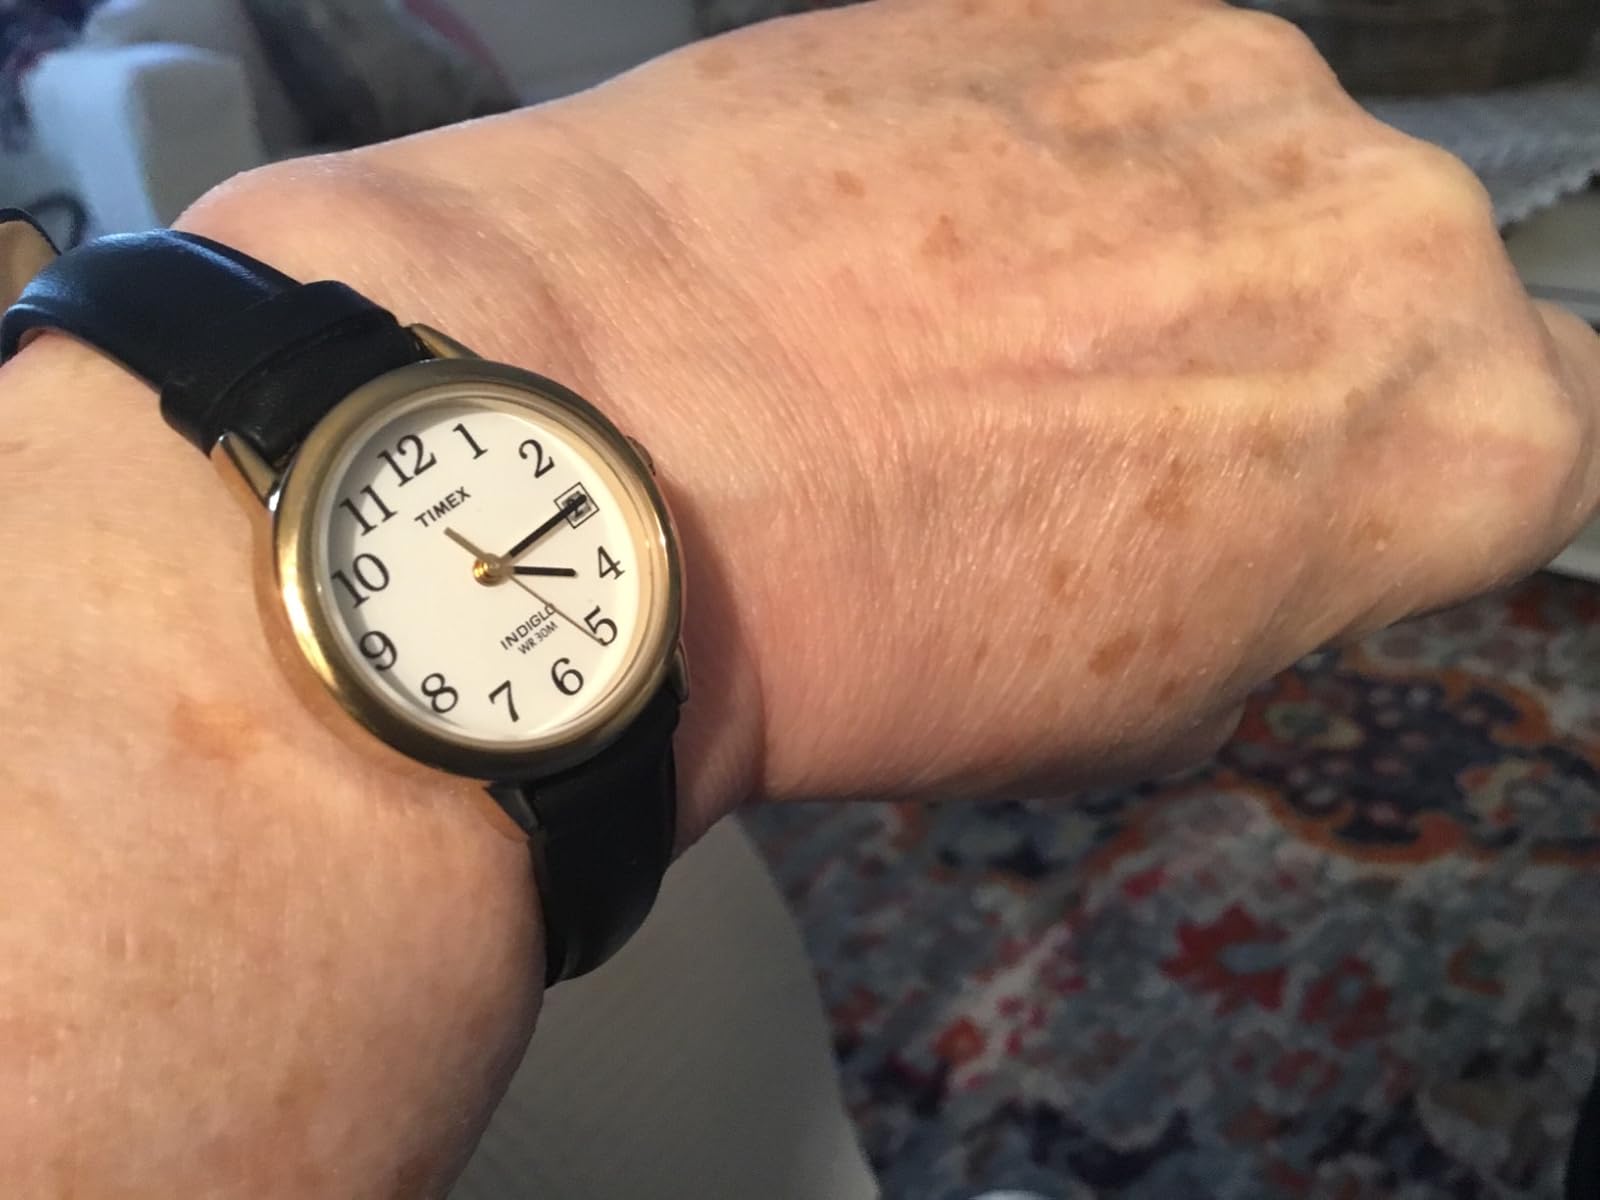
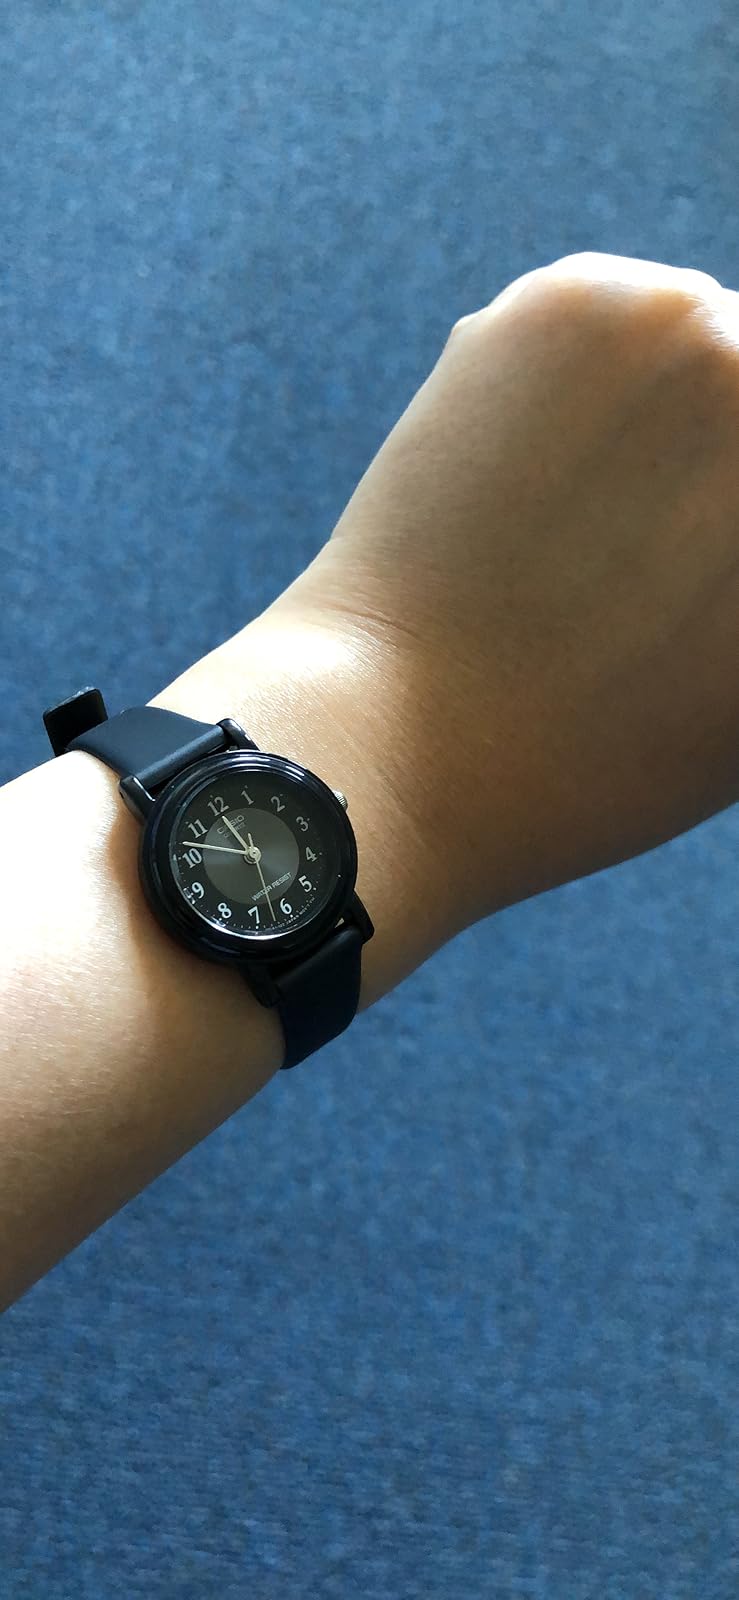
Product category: accessories_watch
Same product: no